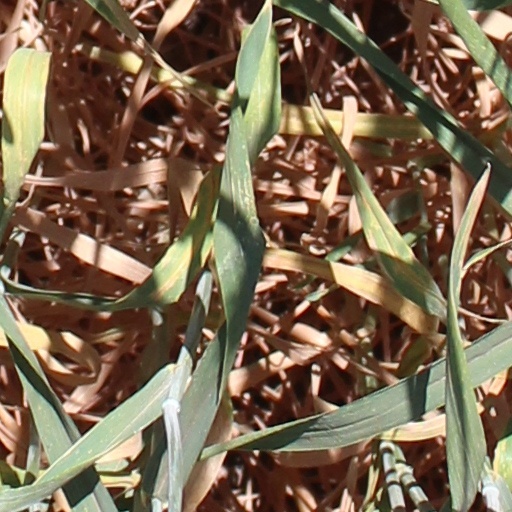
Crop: wheat